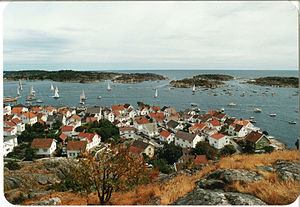
Risør
Risør
Risør er en by og kommune i Agder fylke i Norge.